Luc De Vos

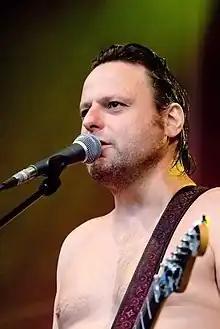
Luc De Vos at the 0110 concert in Ghent on 1 October 2006.

Luc De Vos (12 July 1962 – 29 November 2014) was a Belgian musician and writer, best known as the lead singer of the Dutch-language alternative rock formation Gorki and as a guest in multiple television shows. He also voiced VW bus in the Flemish version of the Disney movie "Cars". He died of acute organ failure on the 29 November 2014 in his working apartment in Ghent.